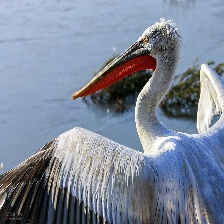
Species: DALMATIAN PELICAN
Scientific name: PELECANUS CRISPUS